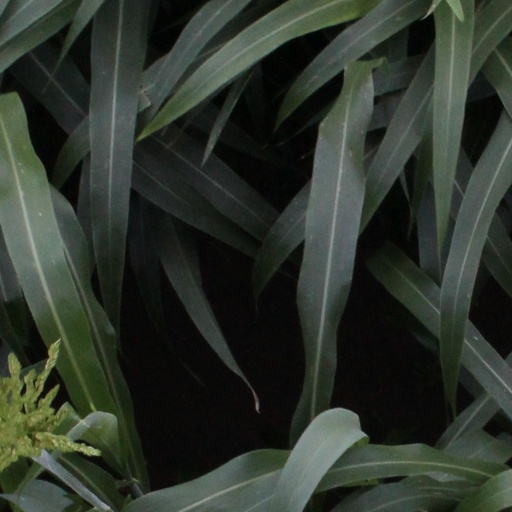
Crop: sorghum